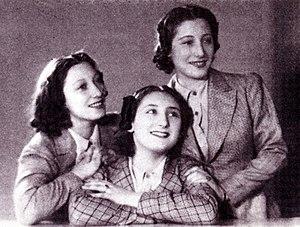
Le Trio Lescano a été un trio musical féminin, chantant en italien et en allemand et composé de 1936 à 1943 de trois sœurs d’origine hongroise-hollandaise: Alessandra Lescano, Giuditta Lescano et “Caterinetta” Lescano; cette dernière quitta le groupe en 1946 et fut remplacée par l’ìtalienne Maria Bria. Le nom Lescano est l’italianisation du nom de famille hongrois des trois sœurs.